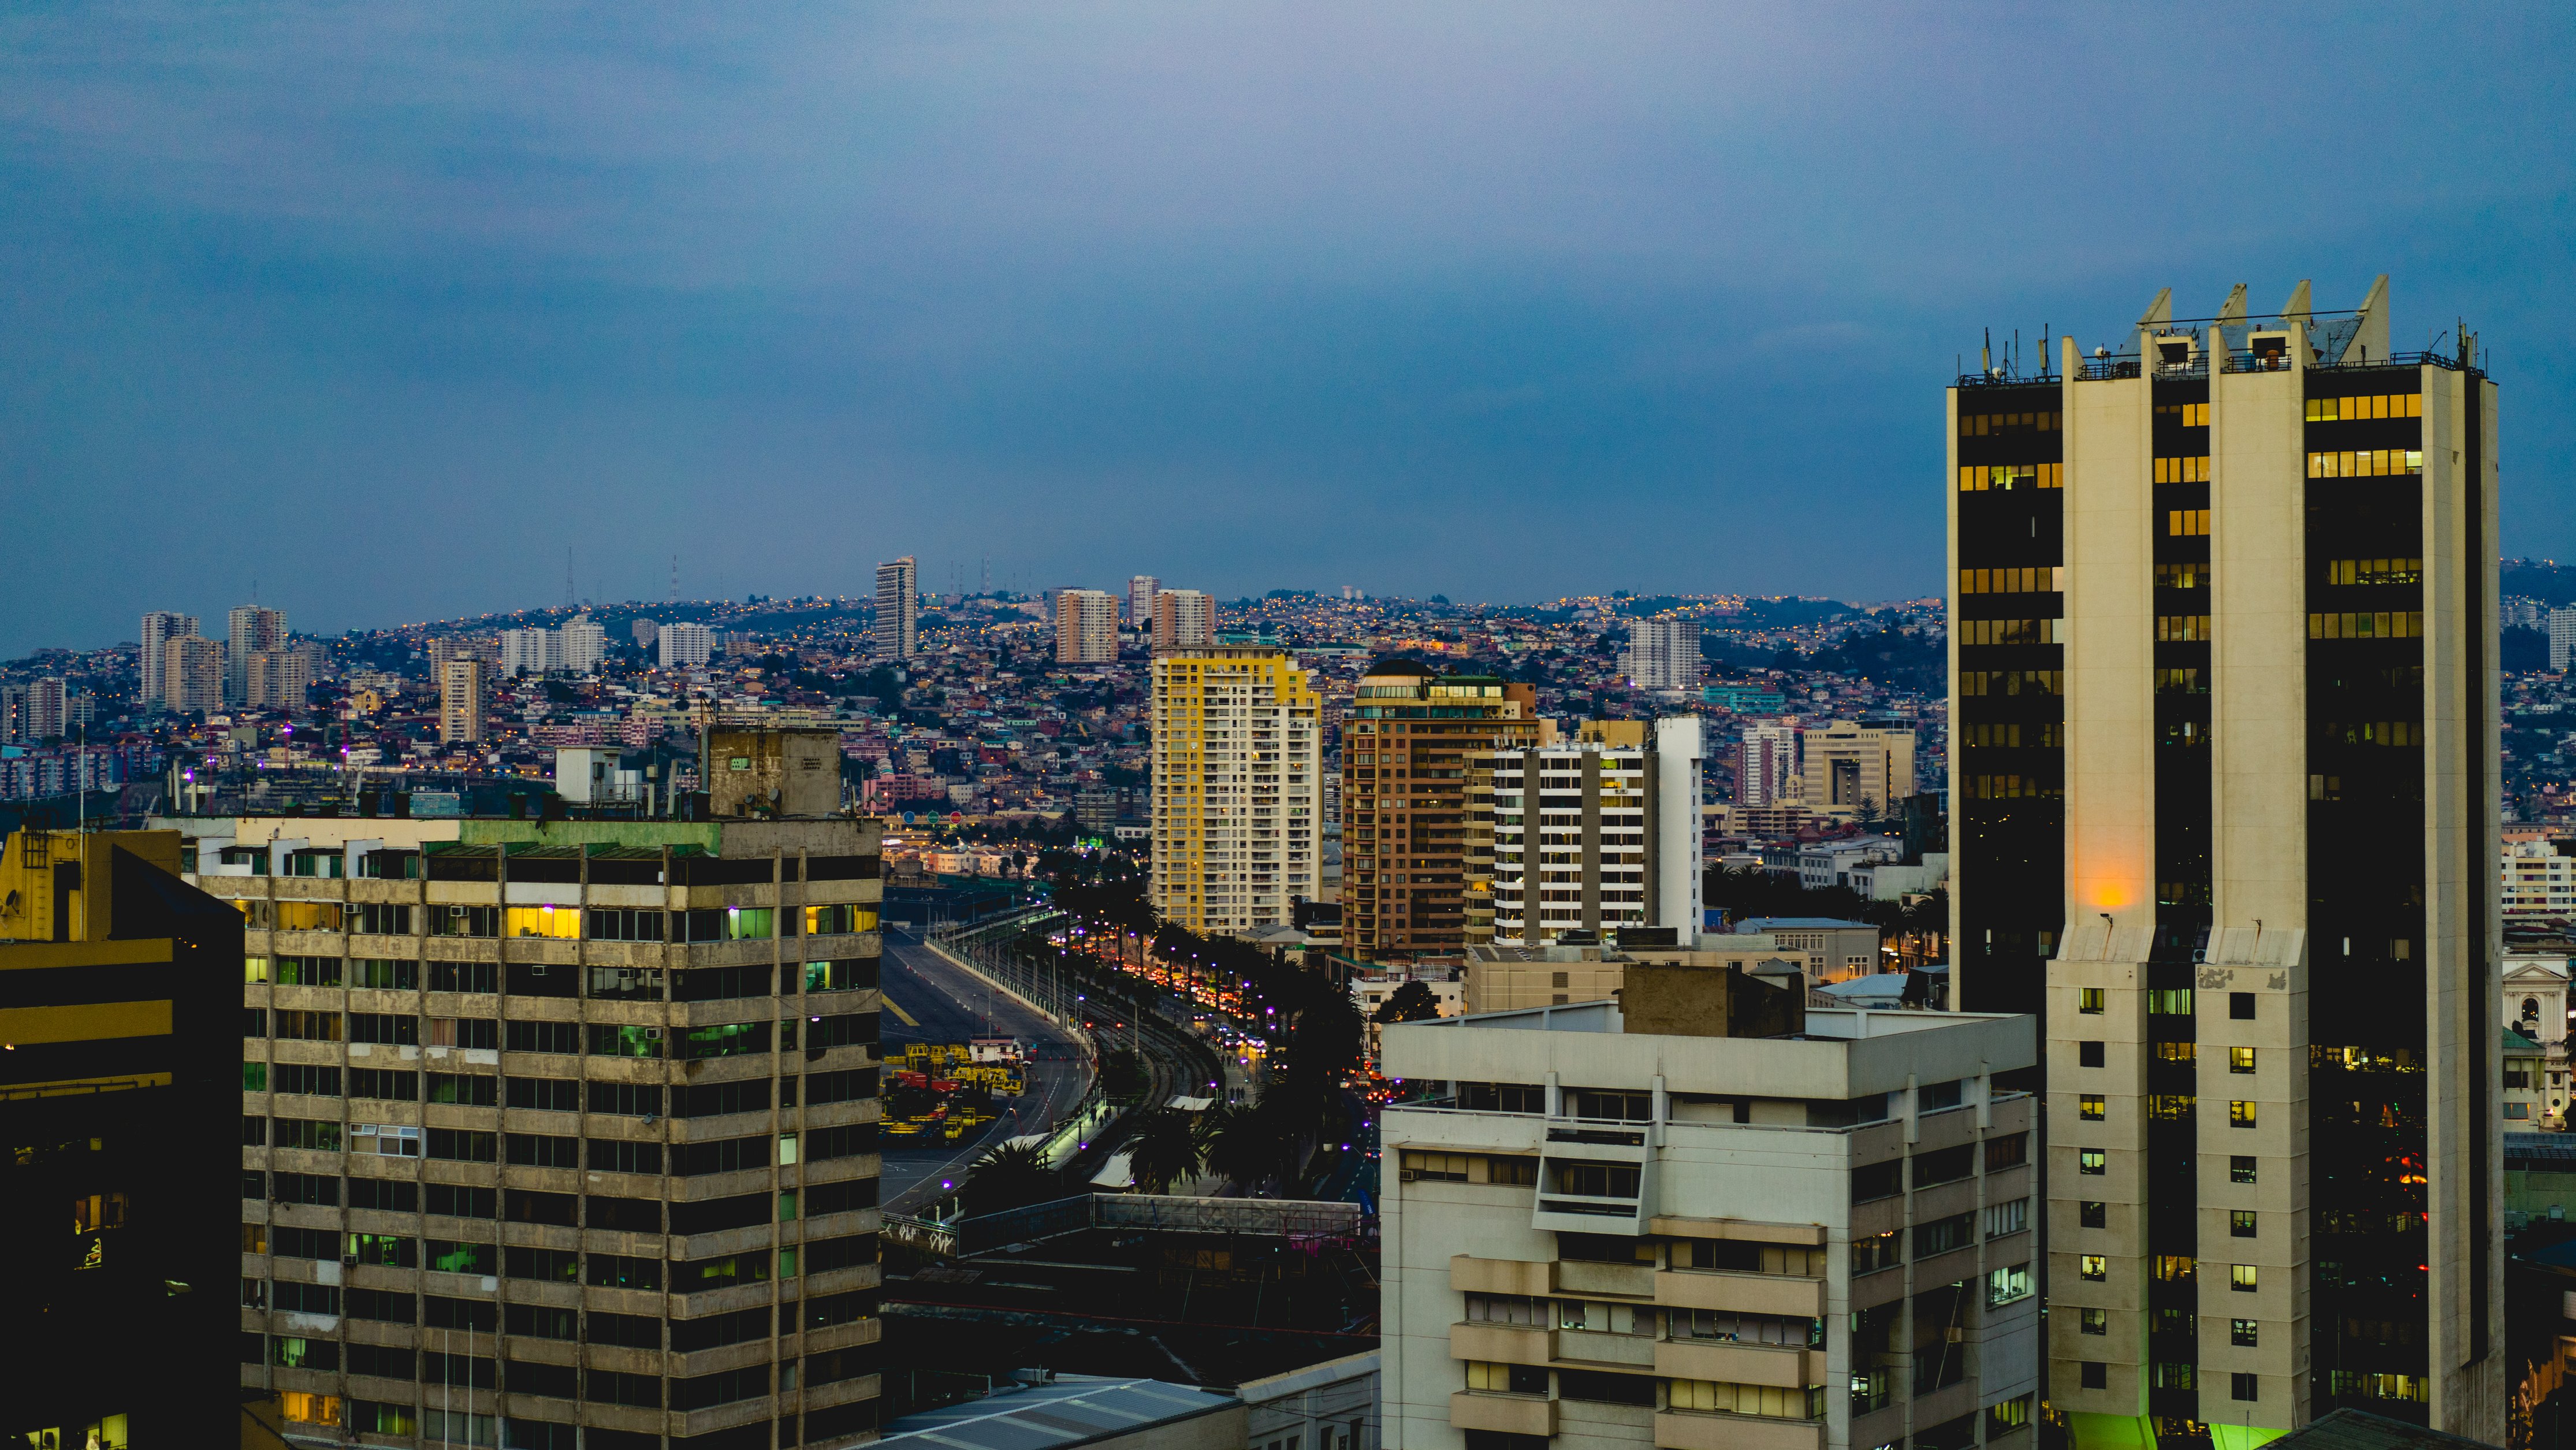
sky, building, cloud, skyscraper, daytime, window, tower, urban design, dusk, plant, tower block, cityscape, condominium, neighbourhood, tree, residential area, commercial building, morning, real estate, horizon, landscape, roof, city, house, facade, metropolitan area, mixed use, metropolis, apartment, suburb, downtown, evening, headquarters, bird's eye view, skyline, night, aerial photography, corporate headquarters, tourism